Arlington Horse Racing

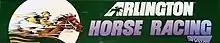

Arlington Horse Racing is a horse racing arcade game released by Strata / Incredible Technologies in 1990, based on the Arlington Park race track.